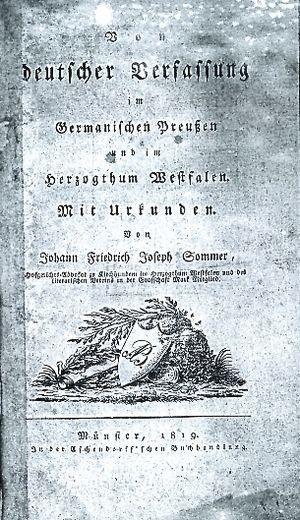
Johann Friedrich Joseph Sommer est un journaliste, éditeur, juriste et homme politique allemand.